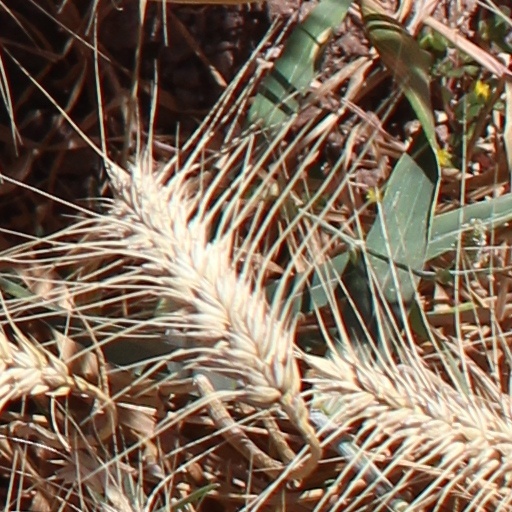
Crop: wheat